Christmas cracker

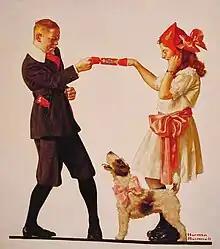
Norman Rockwell (1919)

Tradition tells of how Tom Smith (1823–1869) of London invented crackers in 1847. He created the crackers as a development of his bon-bon sweets, which he sold in a twist of paper (the origins of the traditional sweet-wrapper). As sales of bon-bons slumped, Smith began to come up with new promotional ideas. His first tactic was to insert love messages into the wrappers of the sweets (similar to fortune cookies).